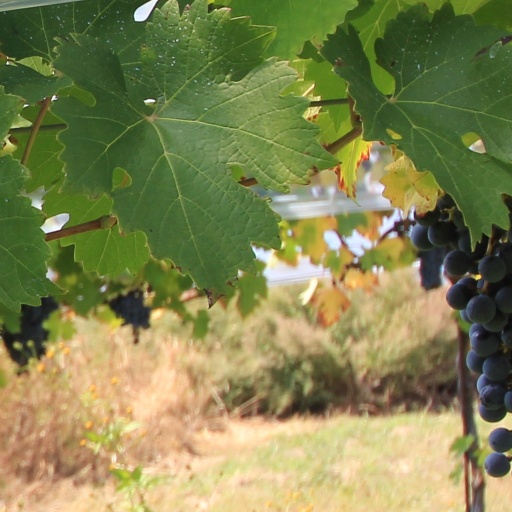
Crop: grape